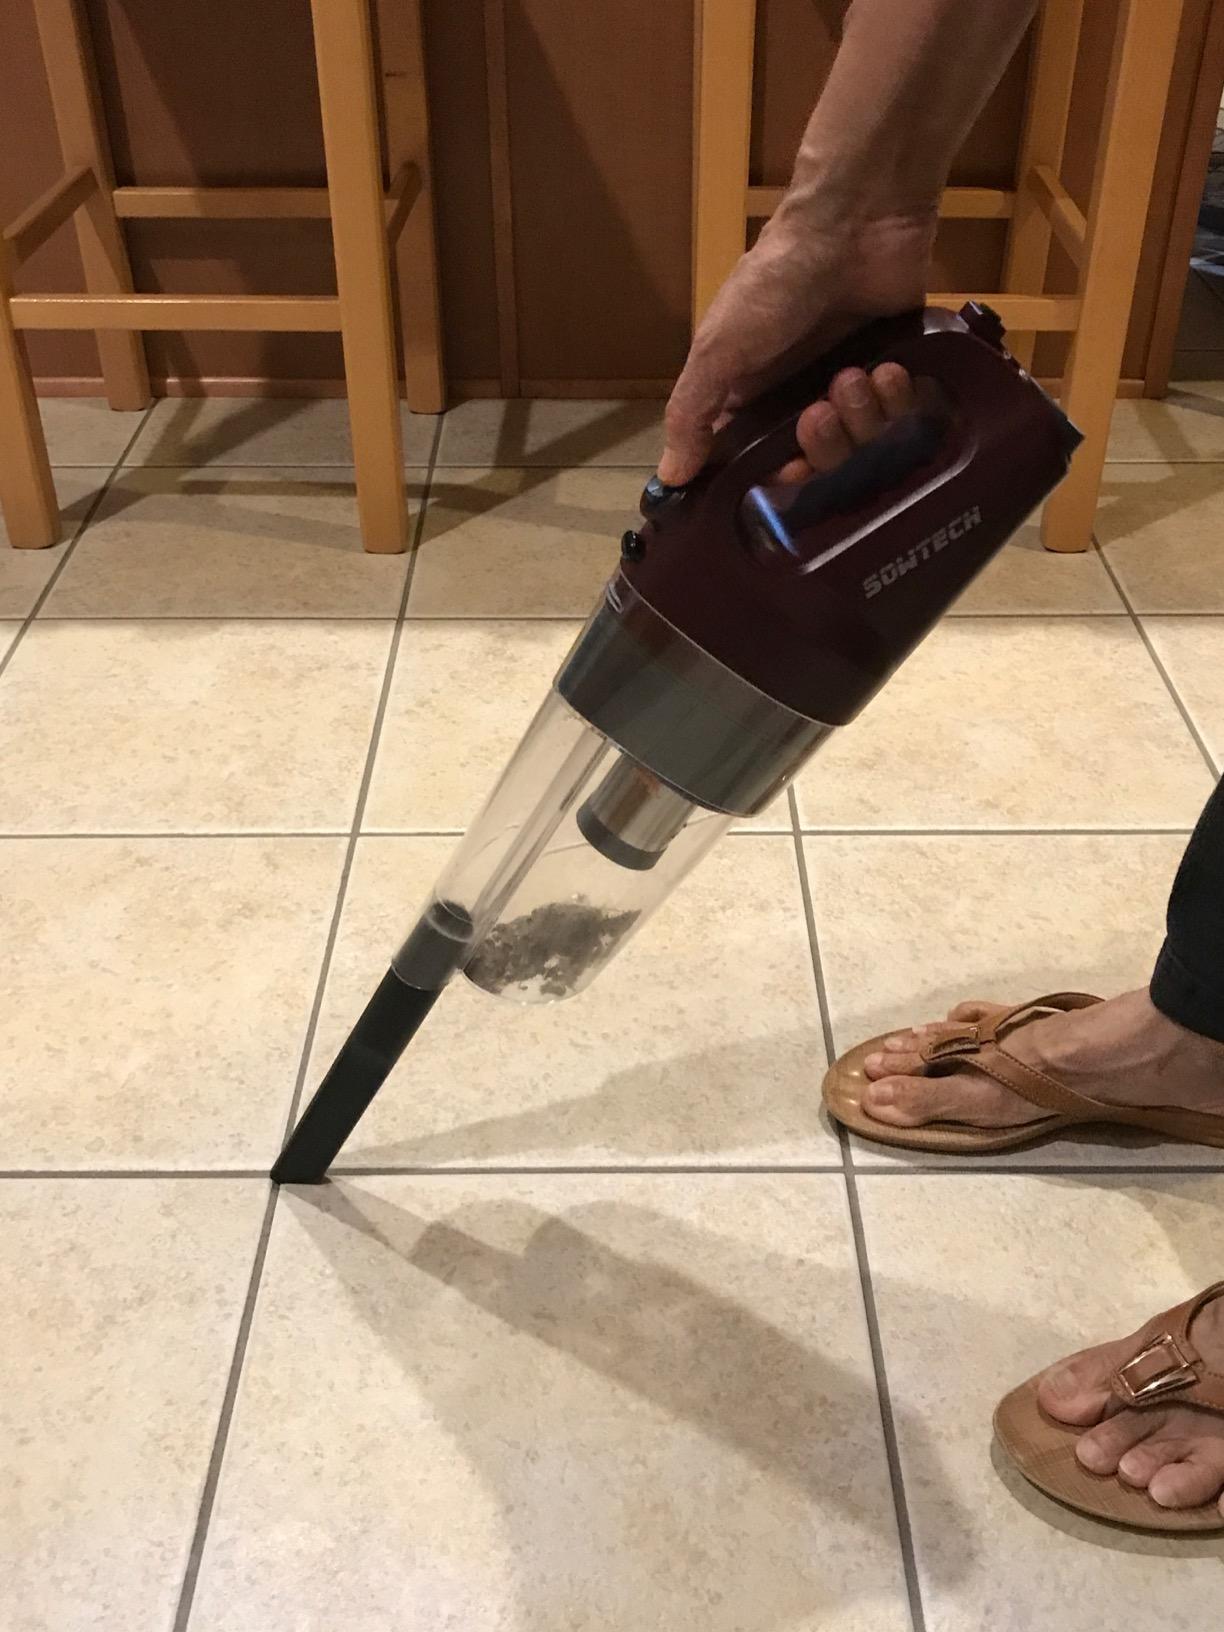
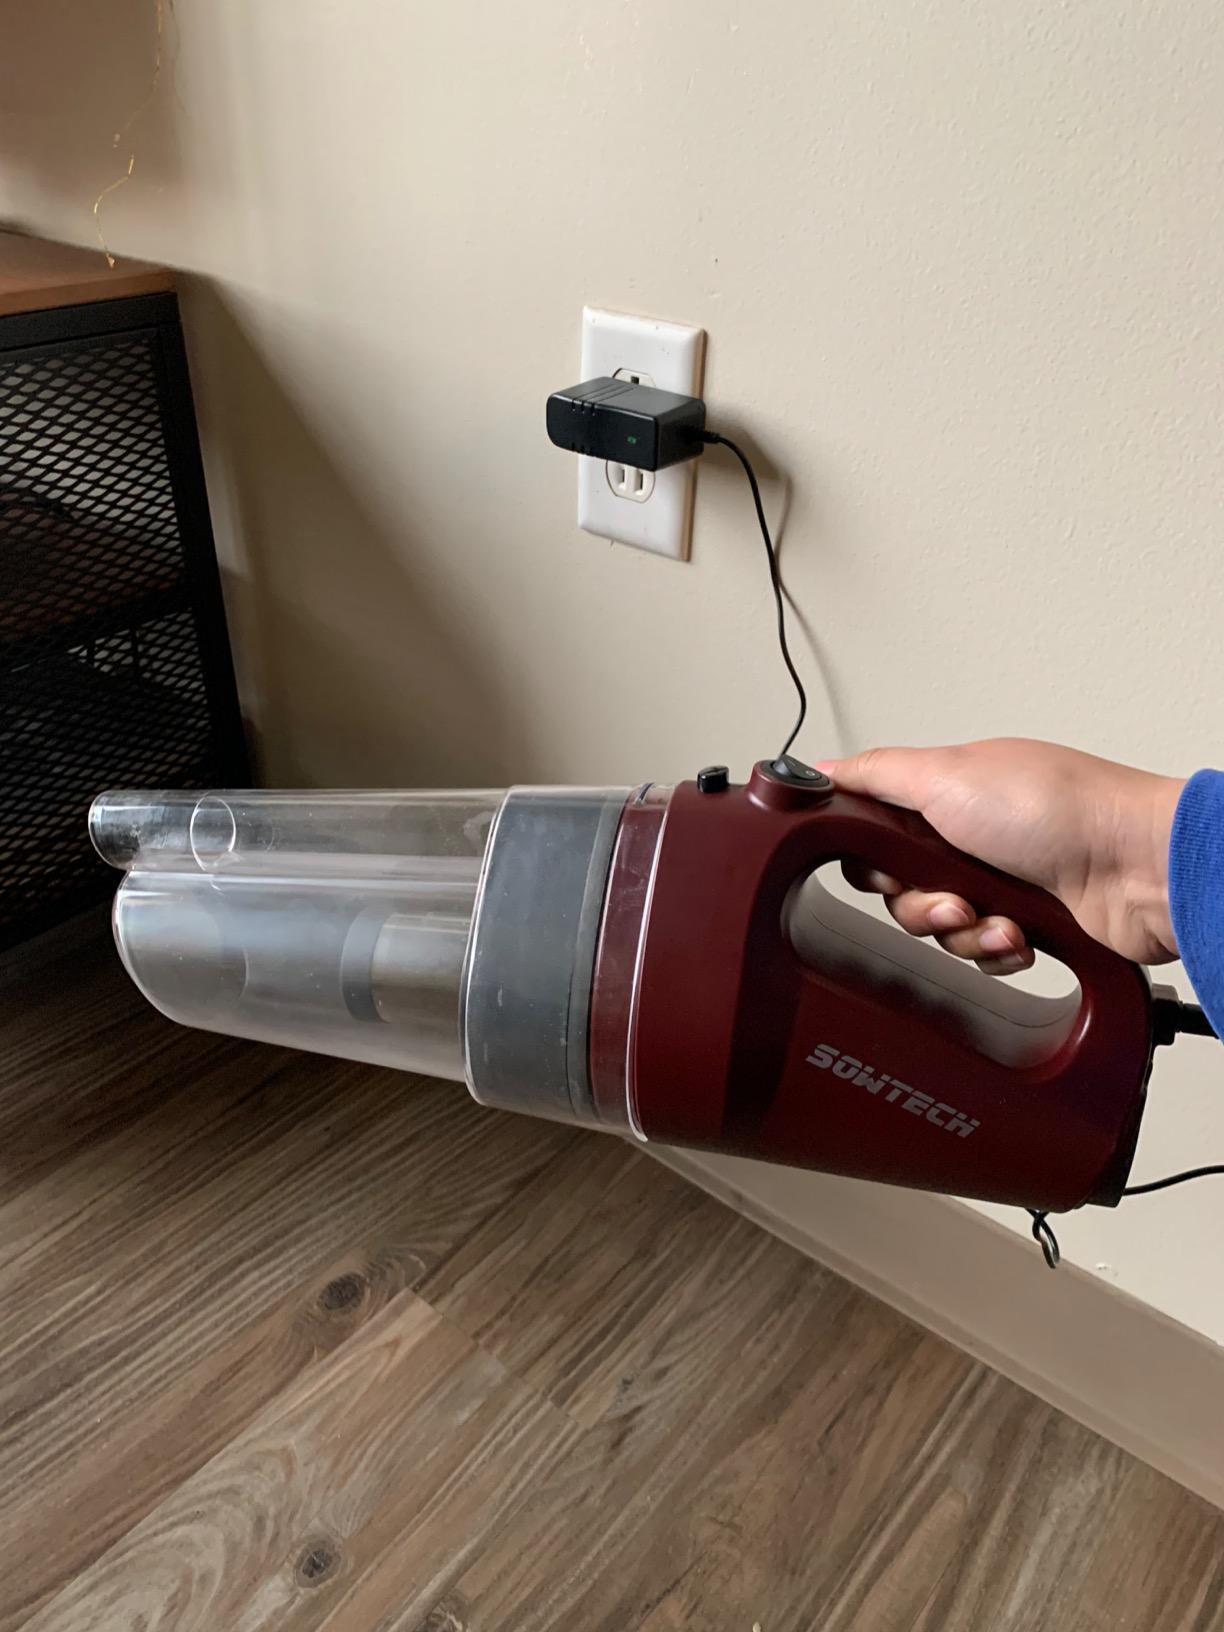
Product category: items_vacuum
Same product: yes